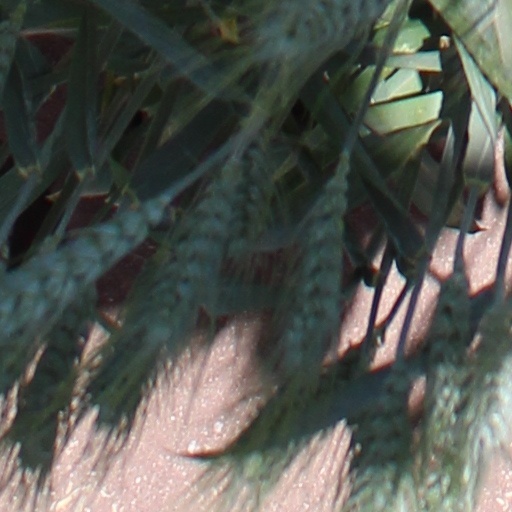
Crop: wheat